The Great War and Modern Memory (True Detective)

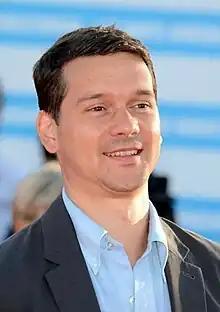
Jeremy Saulnier directed the episode.

In August 2017, HBO officially confirmed that "True Detective" would return with a third season. Nic Pizzolatto would once again serve as a writer and also confirming that Jeremy Saulnier would direct the first episodes.